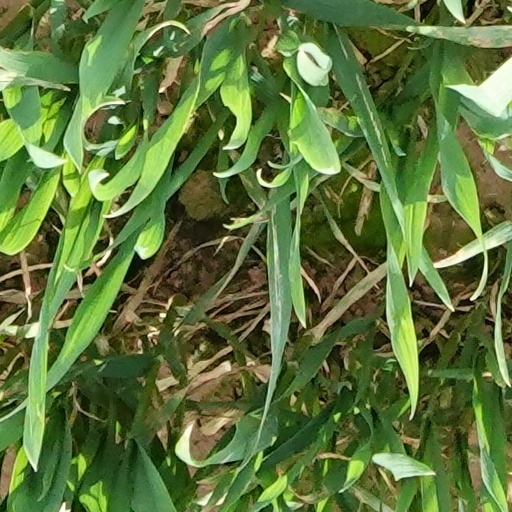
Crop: wheat